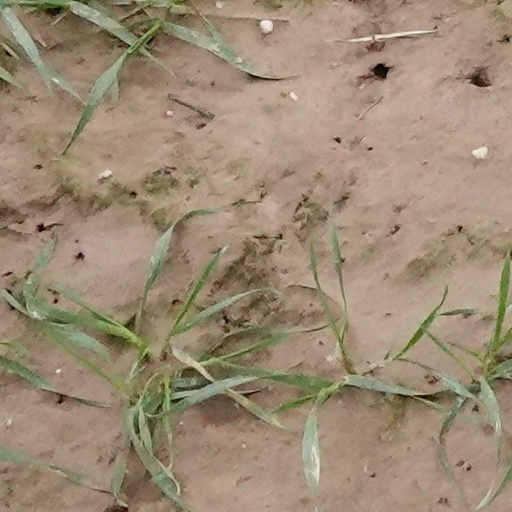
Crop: wheat